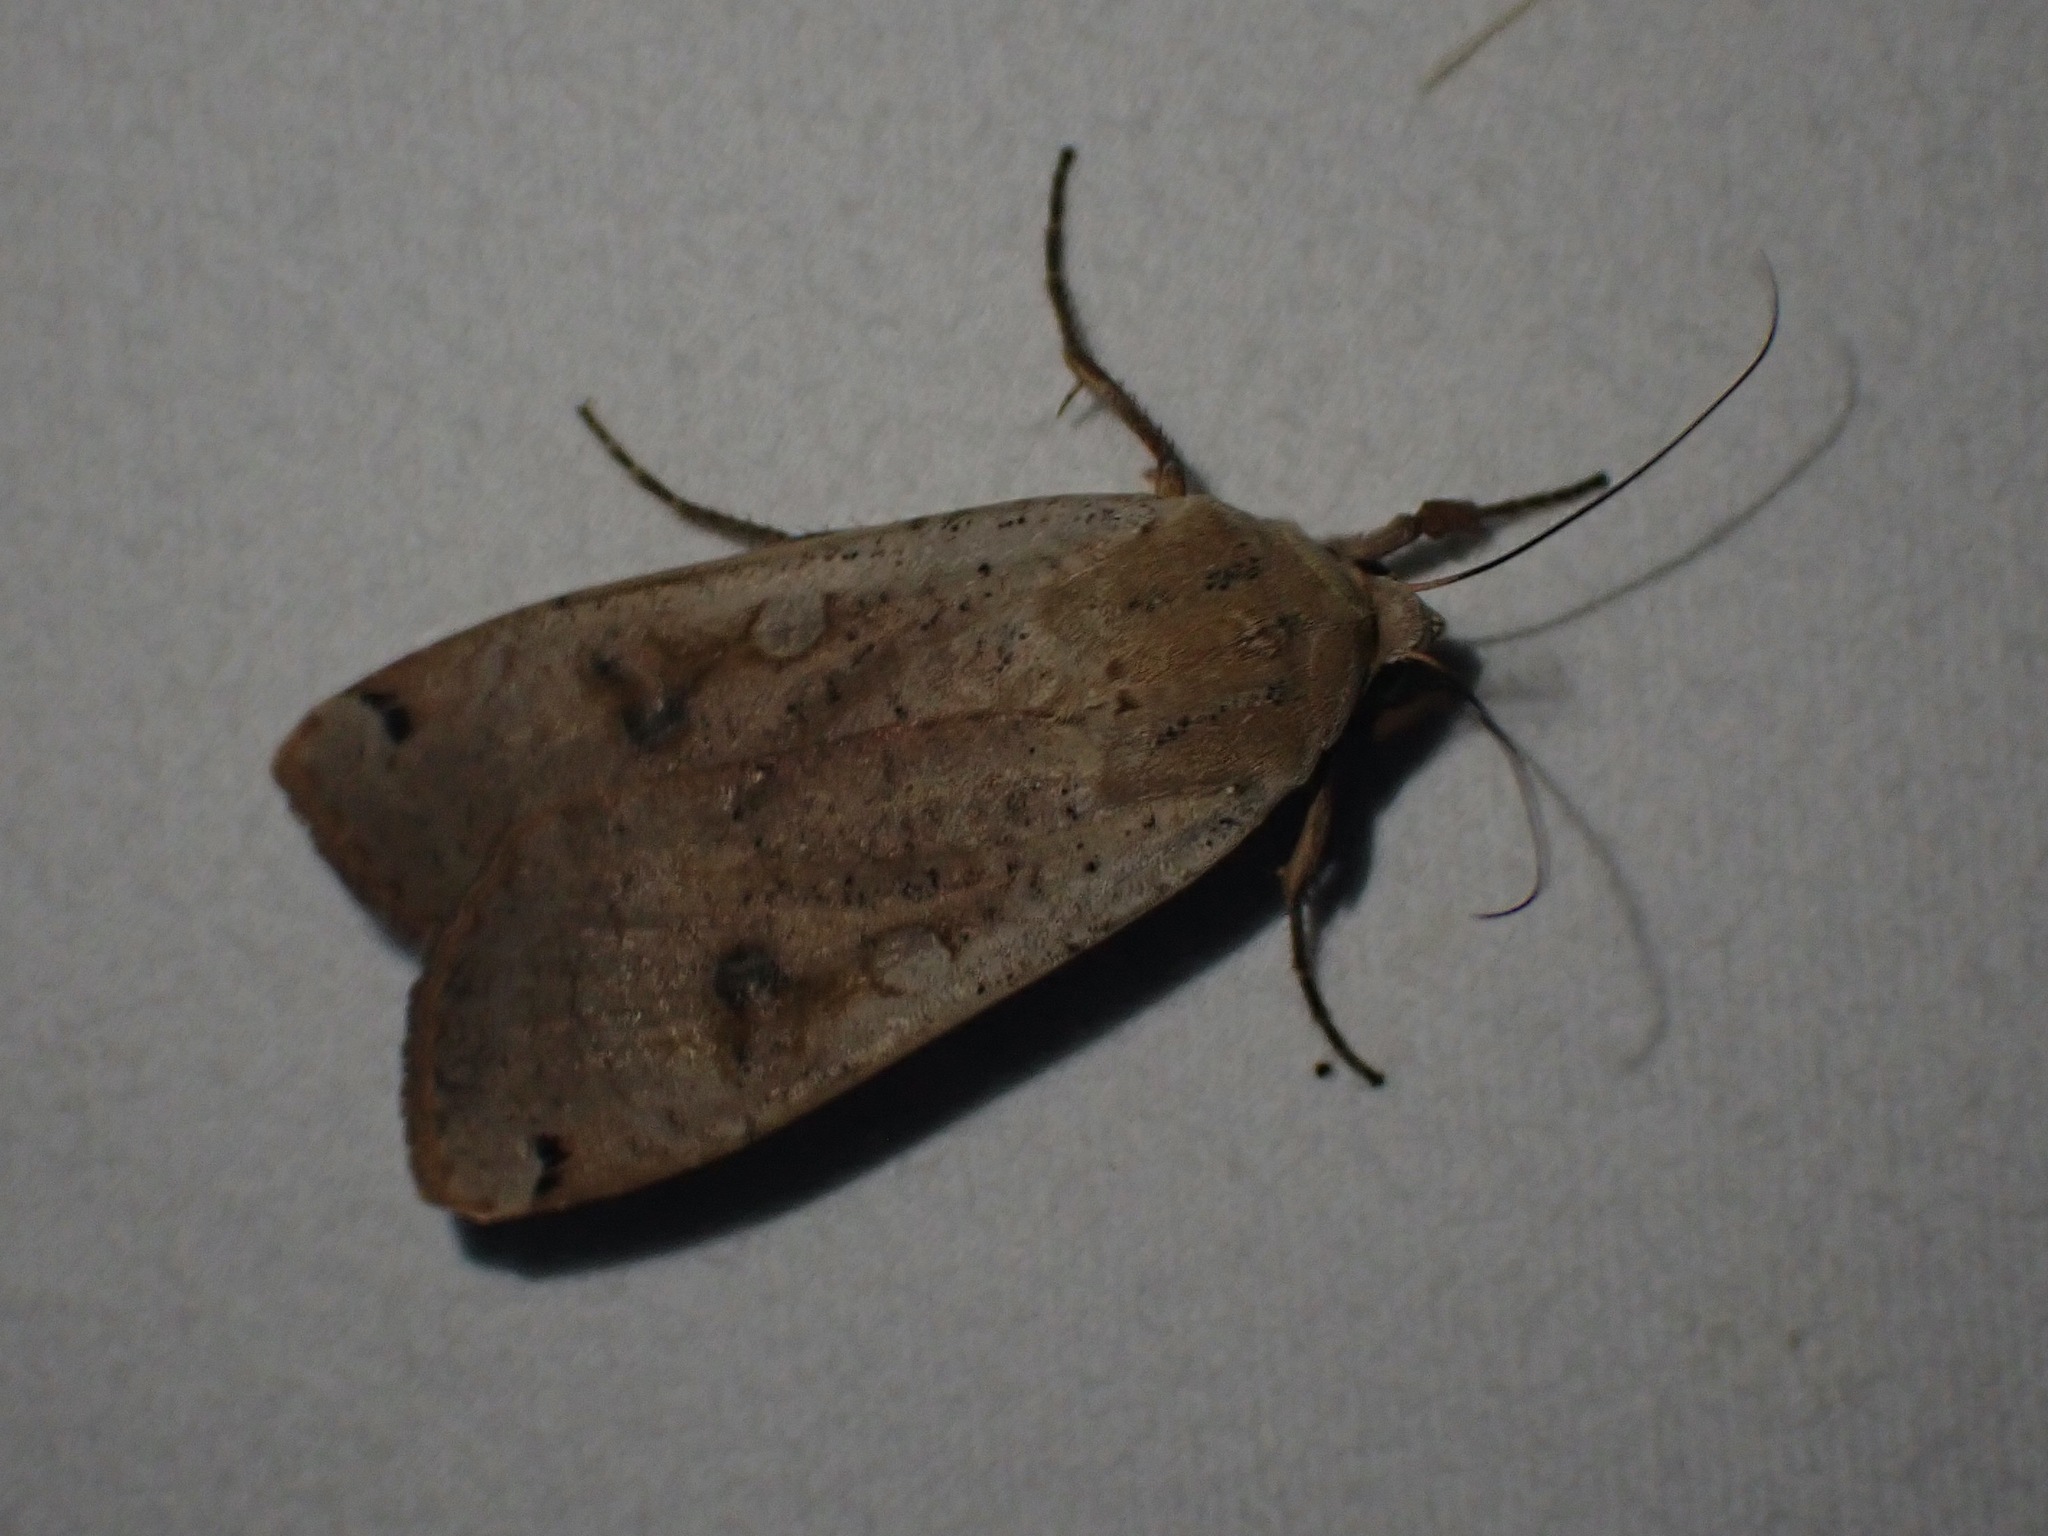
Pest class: cutworms